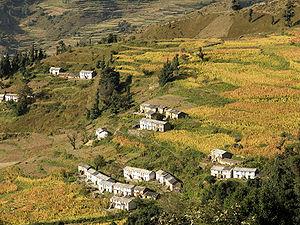
En agriculture, la culture en terrasses consiste à cultiver sur des terrains aménagés en terrasses ou planches horizontales étagées et soutenues par des murets de pierres ou par des levées de terre.
L'Uttarakhand, est un État indien situé dans le massif de l'Himalaya. Il est bordé par le Tibet au nord-est, le Népal au sud-est, et est voisin des États indiens de l'Himachal Pradesh et de l'Uttar Pradesh.